Bardufoss Airport

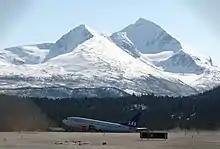
Scandinavian Airlines Boeing 737 taking off from Bardufoss Airport

Norwegian Air Shuttle is the only airline serving the airport with scheduled flights, consisting of three daily flights to Oslo Airport, Gardermoen. The Norwegian Armed Forces is the largest purchaser of travel at the airport and operations are based on a contract between the two parties, resulting in scheduled flights. The airport handled 207,650 passengers, 5,279 aircraft movements and 56 tonnes of cargo in 2013.